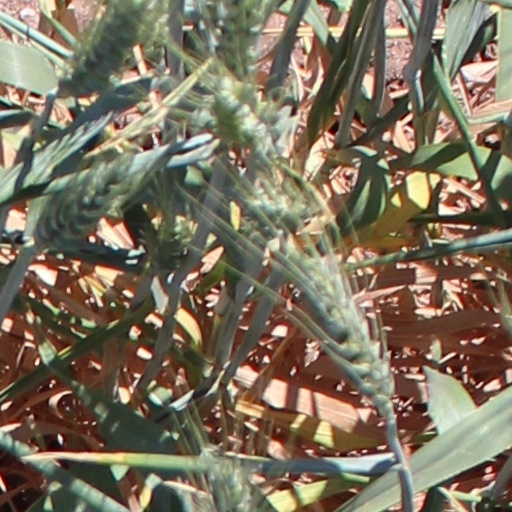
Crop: wheat